Birkdale Palace Hotel

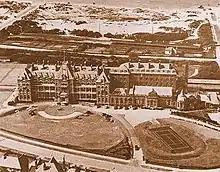
A view of the Palace Hotel, Birkdale and the grounds

The hotel was still in use until the 1960s, when its final owners, Heddon Hotels, went into liquidation and were wound up in 1967. In February of that year there were only two guests – an elderly permanent resident and the company controller's wife.